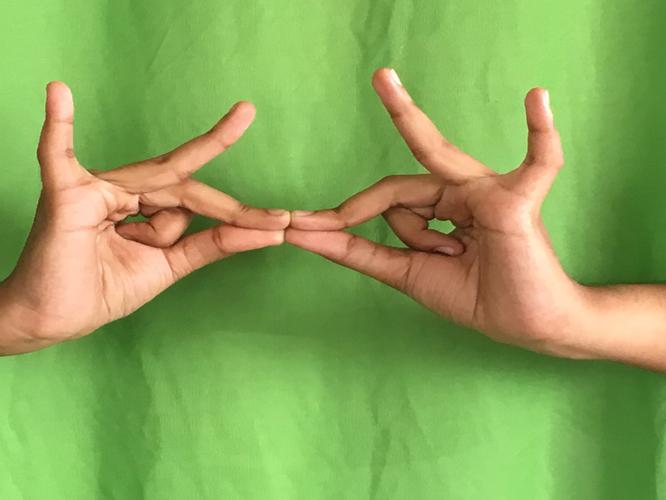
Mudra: Sakata
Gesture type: double_hand